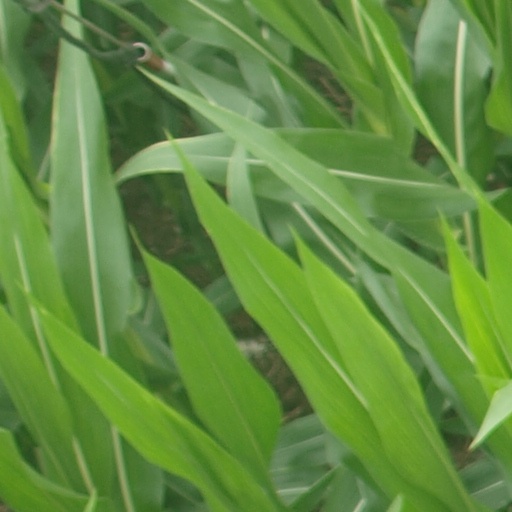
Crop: maize; corn